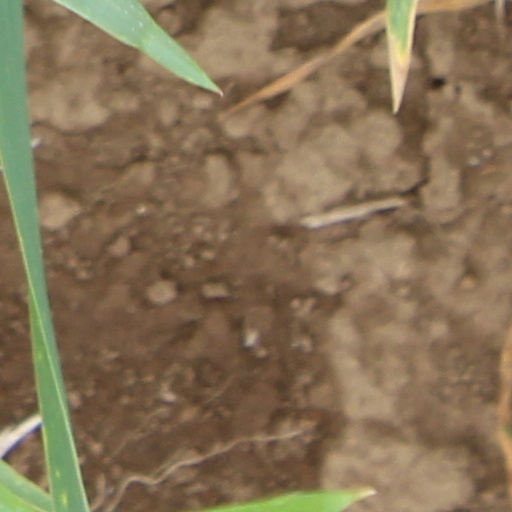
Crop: wheat